Meiringen–Reichenbach–Aareschlucht tramway

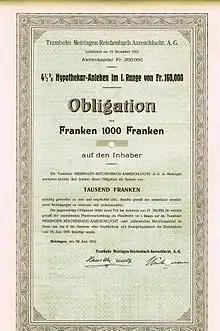
Bond of the Trambahn Meiringen–Reichenbach–Aareschlucht AG, issued 30. June 1912

The Meiringen–Reichenbach–Aareschlucht tramway (MRA) was a metre gauge electric tramway in the Swiss canton of Bern. It linked the town of Meiringen with the tourist attractions of the Reichenbach Falls, where it served the lower station of the Reichenbachfall Funicular, and the Aare Gorge, where it served the gorge's western entrance.